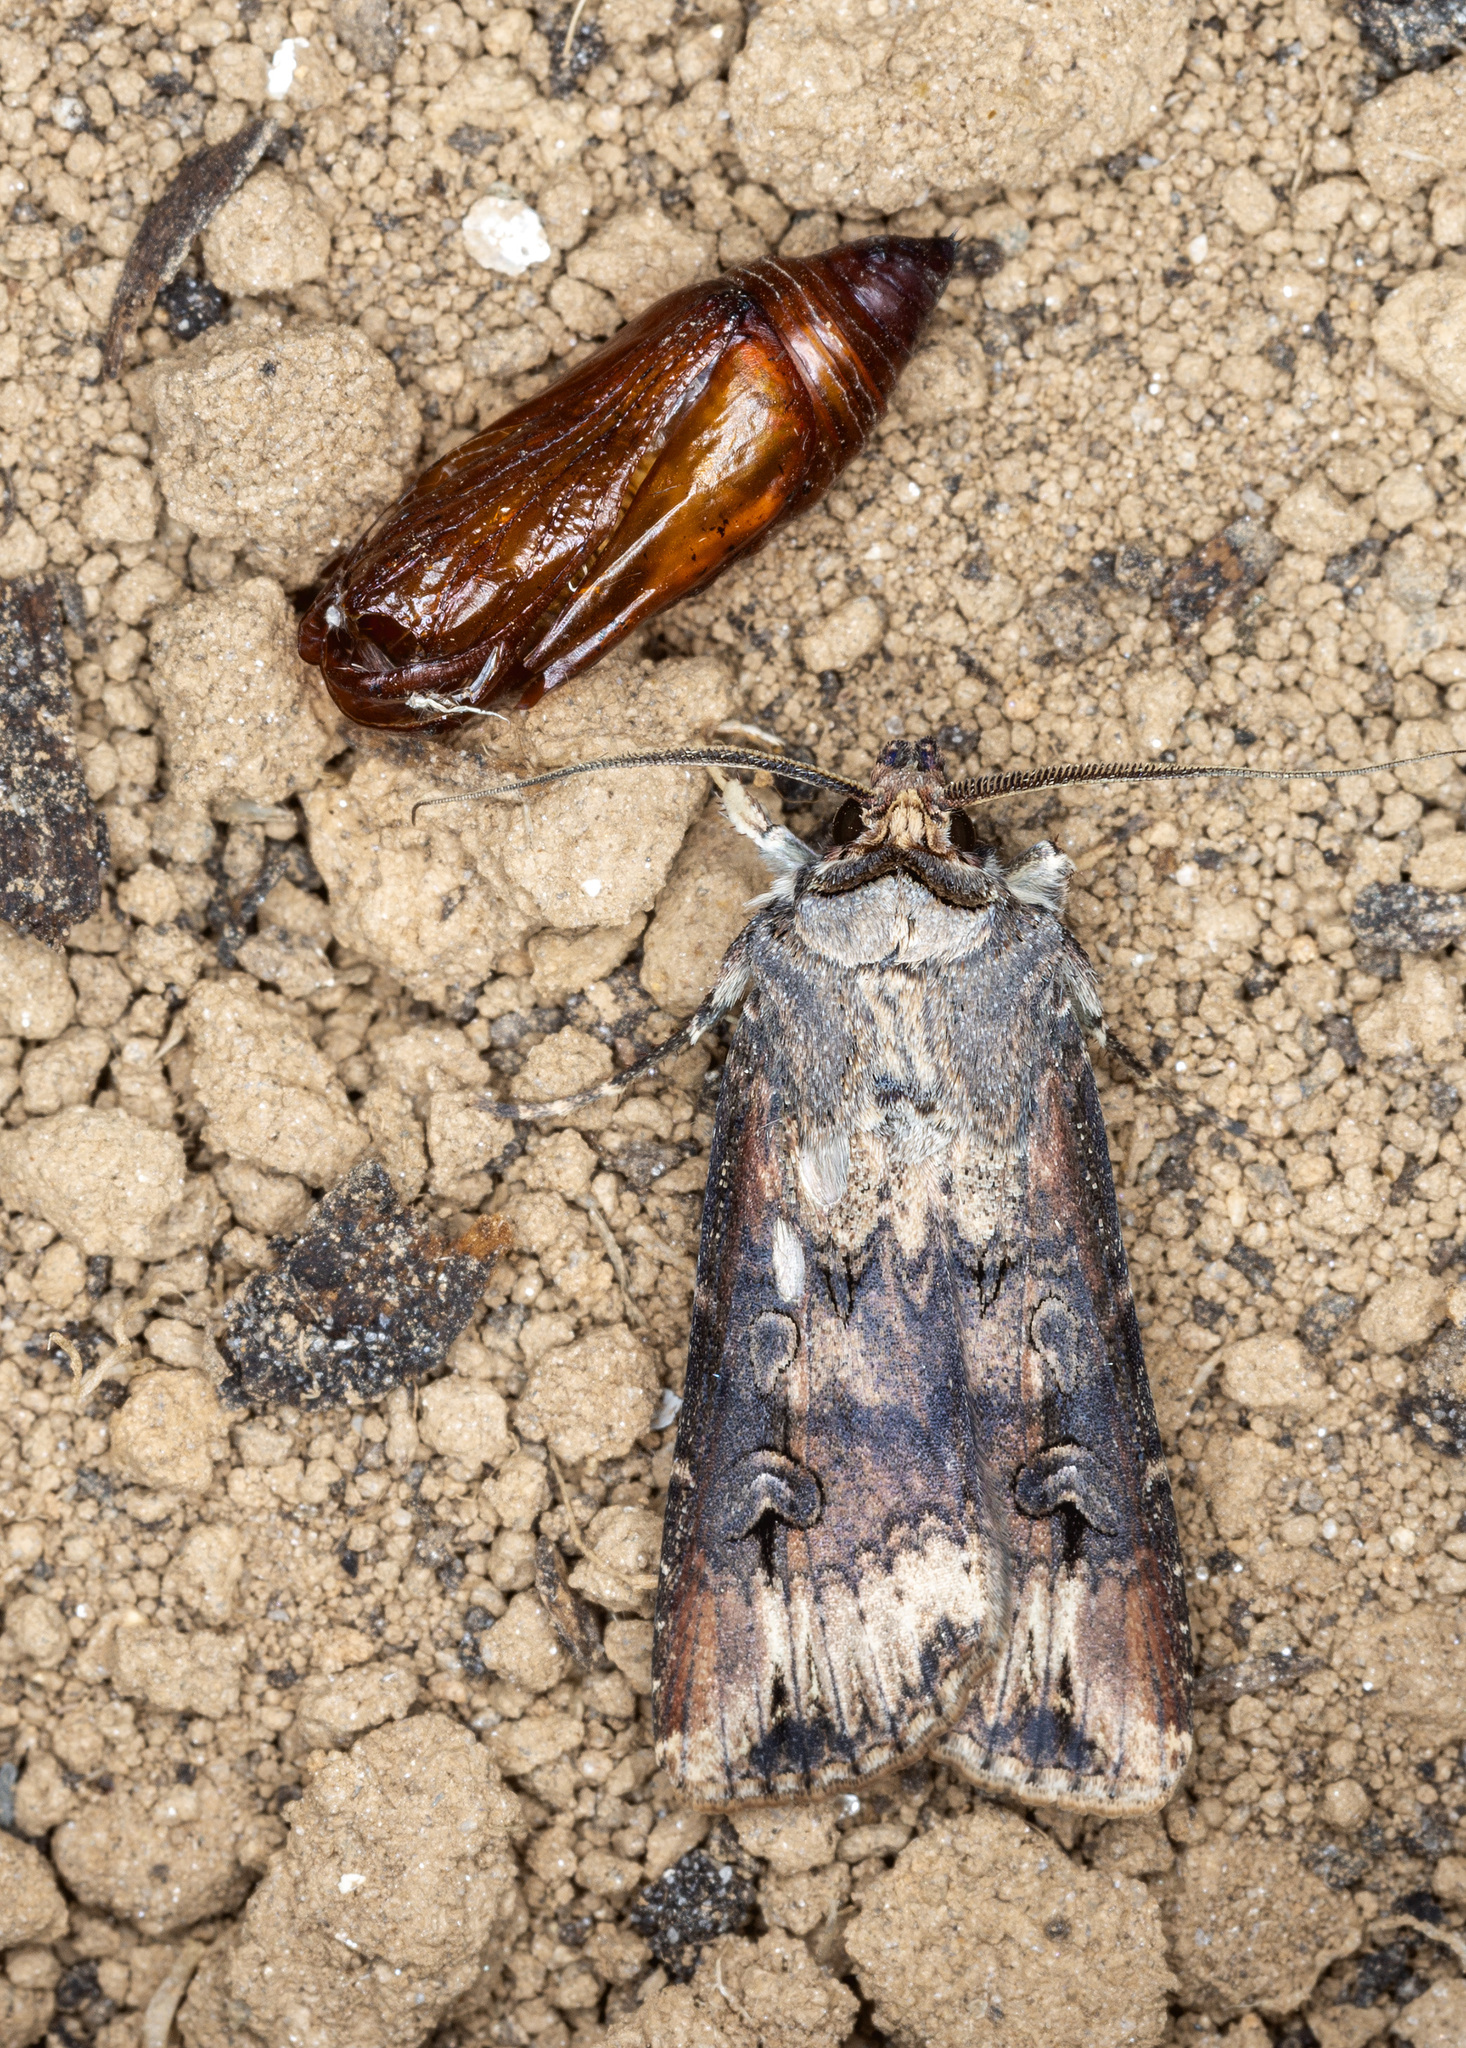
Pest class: cutworms